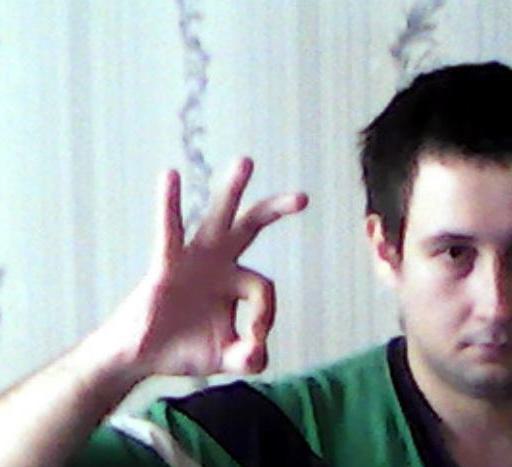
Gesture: ok